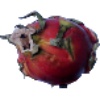
Label: red_pitahaya